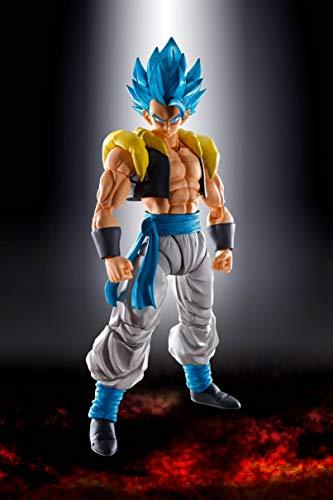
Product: TAMASHII NATIONS Bandai S.H. Figuarts Super Saiyan God Super Saiyan Gogeta Dragon Ball Super: Broly Action Figure
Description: And now he's also slated to appear in the upcoming film "Dragon ball Super: Broly," in a never-before-seen God Super Saiyan form.
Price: $59.99
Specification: ProductDimensions:3x3x6inches|ItemWeight:6.4ounces|ShippingWeight:6.4ounces(Viewshippingratesandpolicies)|ASIN:B07L2DXVL5|Itemmodelnumber:-|Manufacturerrecommendedage:13yearsandup